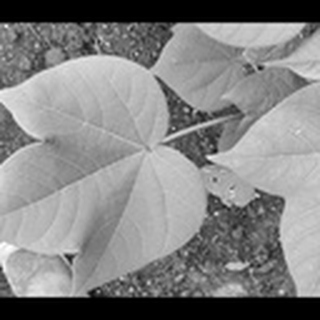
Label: healthy_cotton